André Zeller

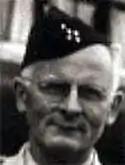

André Zeller (1 January 1898 – 18 September 1979) was a French Army general. He served during World War I, the Franco-Turkish War, and World War II, and served as chief of staff of the French Army during the Algerian War.